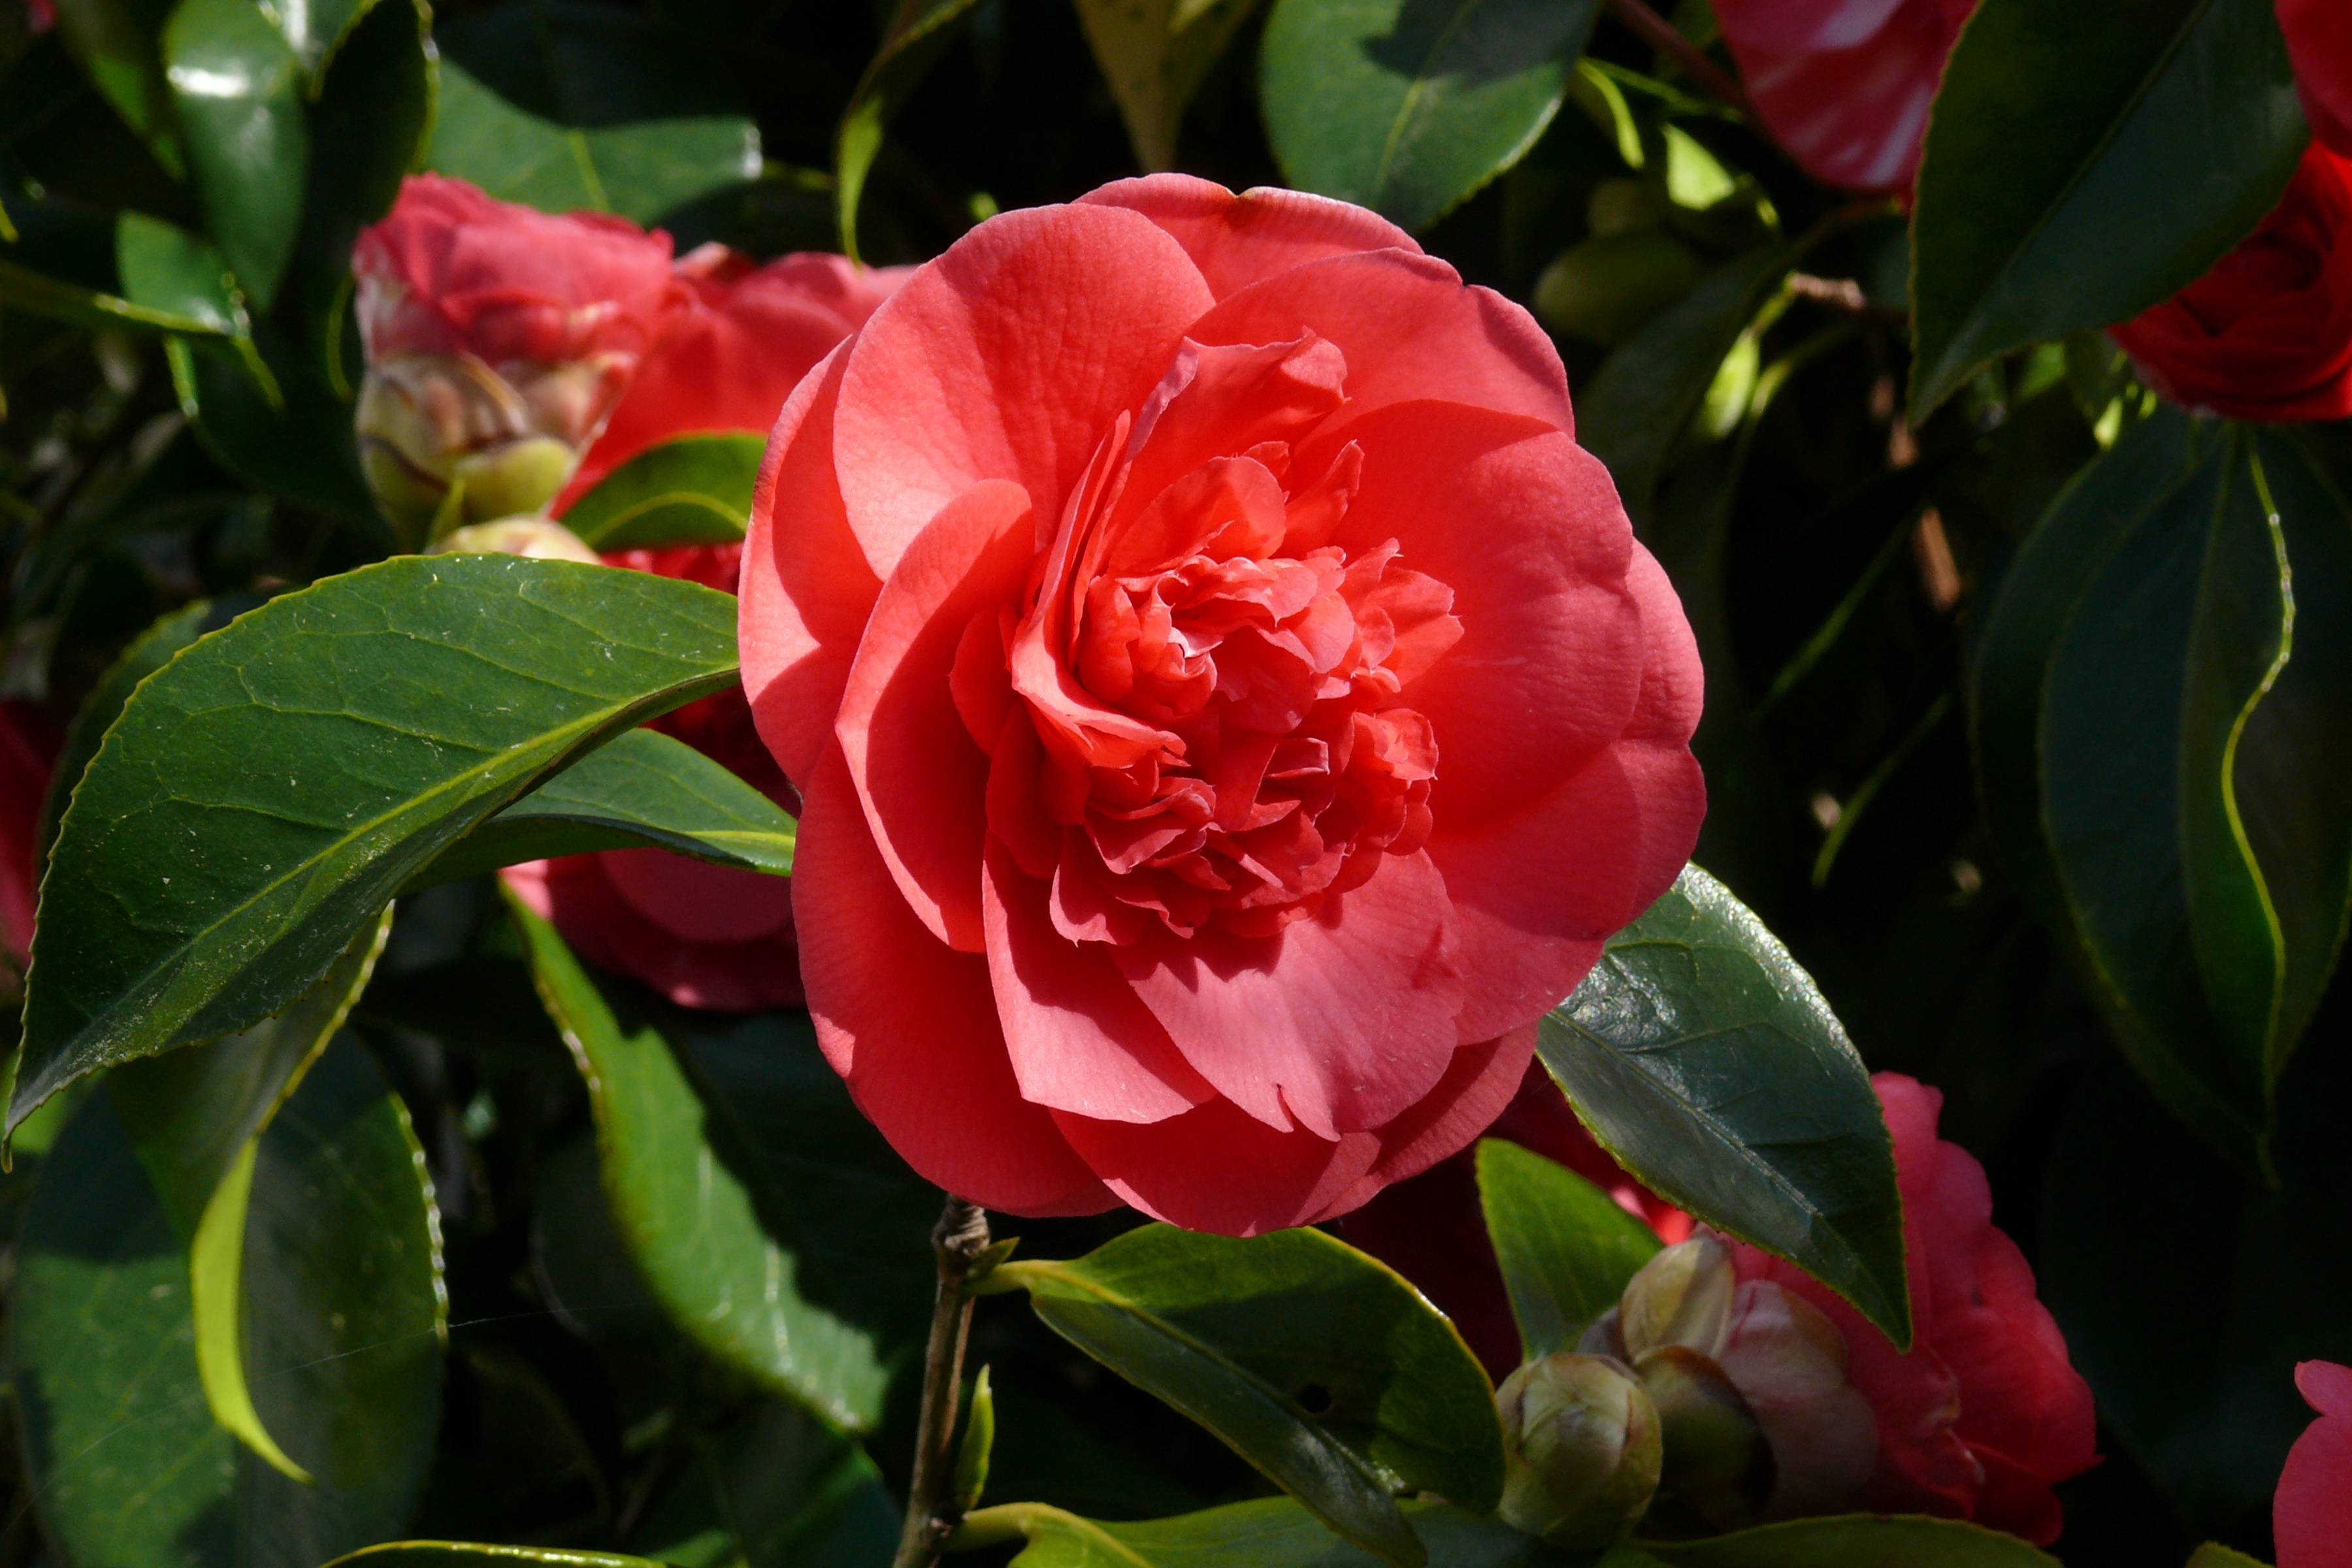
blossom, plant, flower, petal, spring, red, garden, pink, flora, peony, camellia, floribunda, theaceae, flowering plant, garden roses, land plant, rosa centifolia, camellia sasanqua, japanese camellia